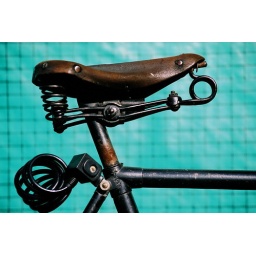
Look closer: this bike is from 1928 and it is still on the road in Basel.